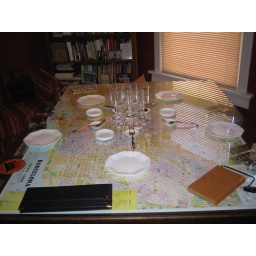
This is what happens when your table is still in storage. The desk multi-tasks for tapas night.